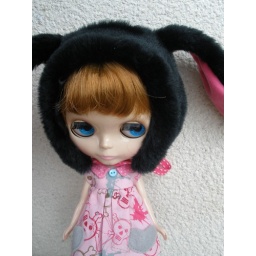
Emily wearing Buttonarcade dress, Blythestation cords and a cute bunny hat by The Second.